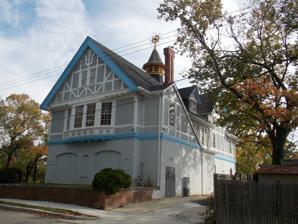
Building: Old Engine Company 26 (Washington, D.C.)
Country: United States of America
Year built: 1908
United States historic place Engine Company 26, (Old) U.S. National Register of Historic Places Old Engine Company 26 building in 2014 Location 2715 22nd St. NE Washington, D.C. Coordinates 38°55′30″N 76°58′26″W / 38.92500°N 76.97389°W / 38.92500; -76.97389 Area less than one acre Built 1908 Built by Mullett, A.B., & Sons Architectural style Tudor Revival MPS Firehouses in Washington DC MPS NRHP reference No. 07000536 Added to NRHP August 8, 2007 Old Engine Company No. 26 , also known as the Langdon Firehouse and Chemical Company No. 3, located at 2715 22nd Street, NE, Washington, D.C. is a historic firehouse built in 1908 and listed on the National Register of Historic Places in 2007. Old Engine Co 26 before it was renovated as a church The firehouse was built in response to a petition by the Northeastern Citizens’ Suburban Association for better fire protection.  The Langdon neighborhood where it is located lay outside Washington's hydrant system, so fires were extinguished with chemicals and the station was originally known as Chemical Company No. 3. The station was renamed Engine Company 26 in the 1920s and closed in 1940. Originally built to house Chemical Company 3, the firehouse was renamed Engine Company 26 in 1913. In 1940, a year after a major restructuring of the fire department, Engine Company 26 moved in with Truck Company 15 at 1340 Rhode Island Avenue, N.E. The city then proposed to adapt the building for use as a library. The Rhode Island Avenue Citizens’ Association countered the proposal with one to use the firehouse as a community center. The city decided, instead, to sell the building to the highest bidder. Shortly thereafter, the building was purchased by a church. It was later resold to the New Memorial Temple of Christ Apostolic Faith, Inc., which currently occupies the property. References